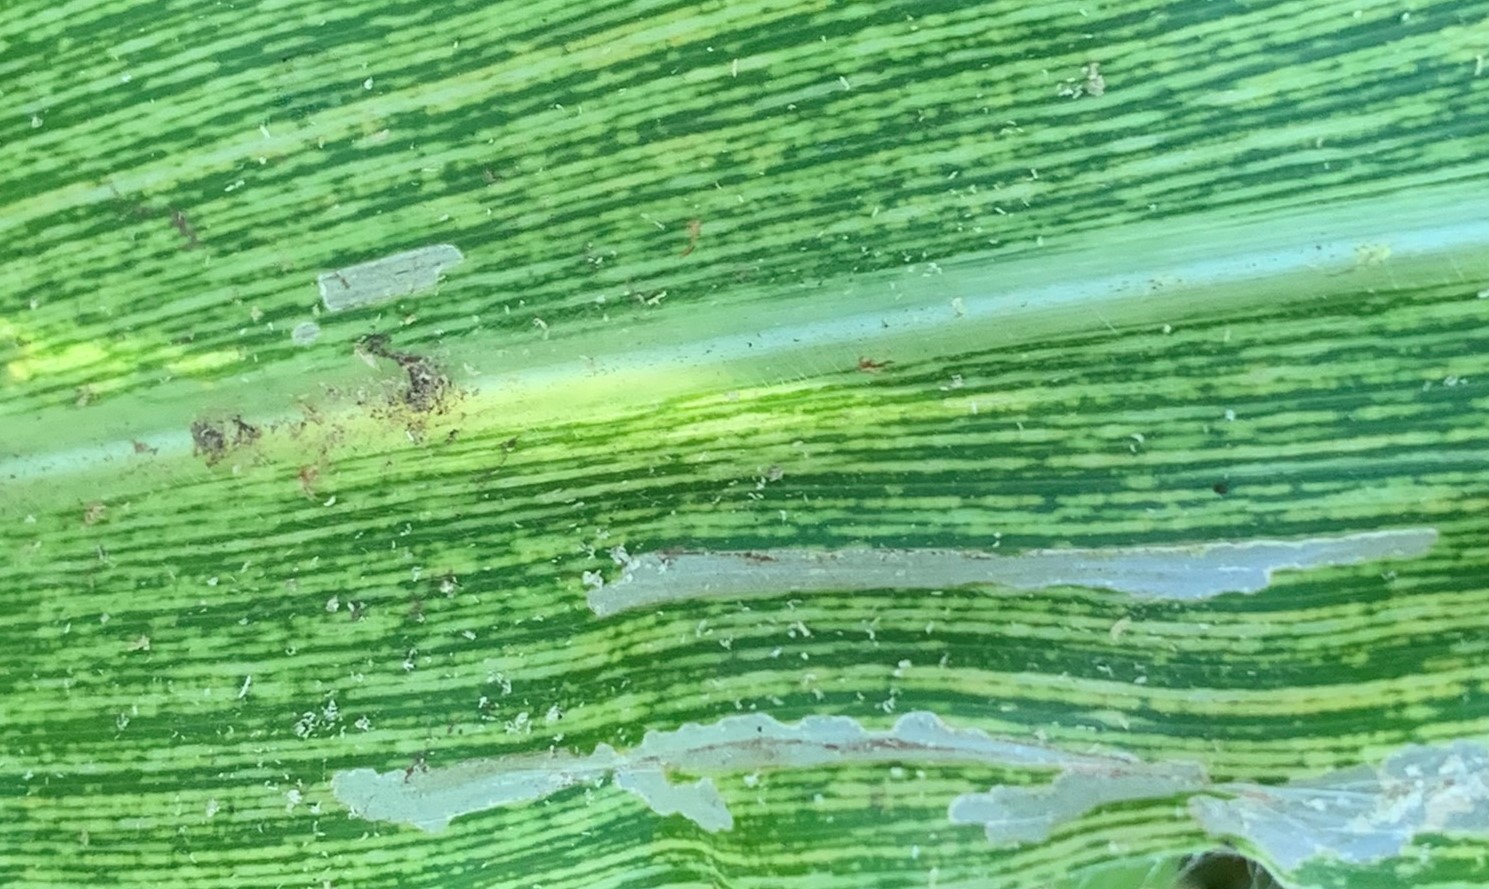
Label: MSV